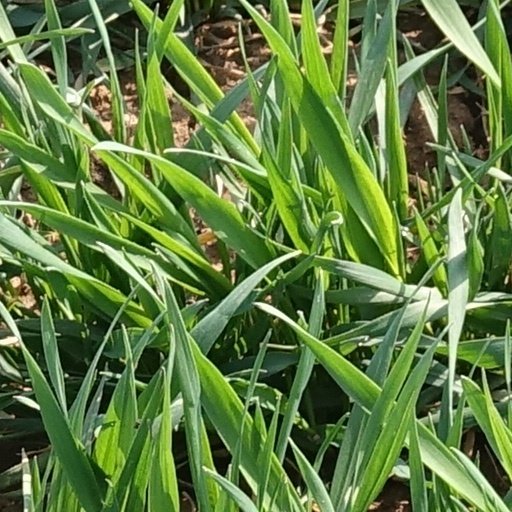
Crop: wheat